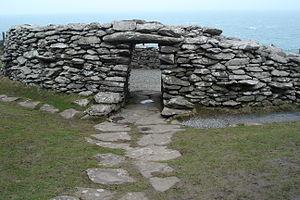
Fort de Dunbeg , Comté de Kerry , Irlande.
Le fort de Dunbeg est un éperon barré situé en bordure de l'océan, dans la Péninsule de Dingle.